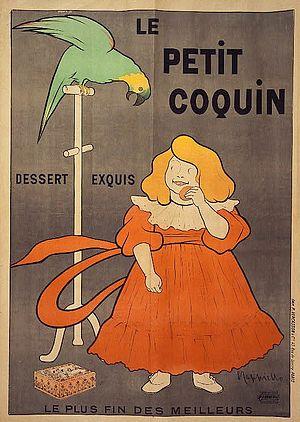
Leonetto Cappiello, né à Livourne le 9 avril 1875 et mort à Cannes le 2 février 1942, est un peintre, illustrateur, caricaturiste et affichiste italien, naturalisé français en 1930.